Altai Mountains

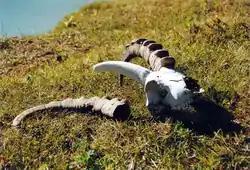
Skull of a Siberian ibex, found near the Belukha

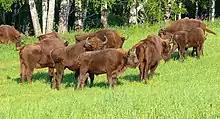
Wisent herd at a nursery of the Russian Academy of Sciences in the Russian Altai (Shebalinsky District, Altai Republic)

The Altai-Sayan ecoregion is located at the intersection of the Central Asian and Siberian faunal provinces.